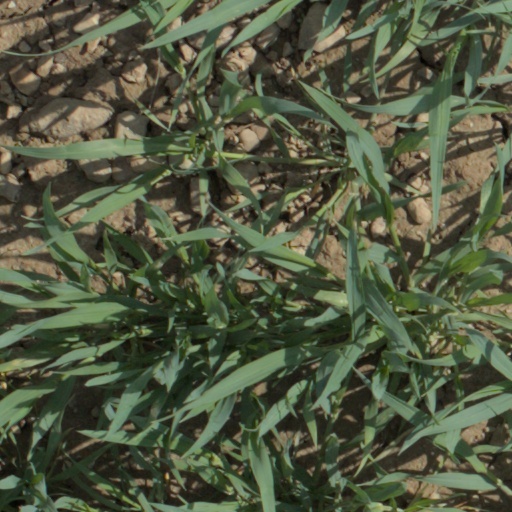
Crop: wheat